Auburn University

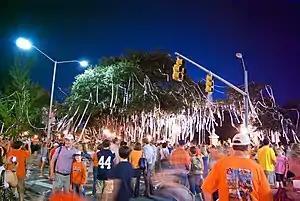
The Auburn tradition of rolling Toomer's Corner after a sports win

In 2010, Auburn defeated Oregon 22–19 in the 2011 BCS National Championship Game to secure the school's second national championship. The Tigers finished the season with a 14–0 record, including comeback wins over Clemson, South Carolina, Georgia, and Alabama. The Tigers trailed the Tide 24–0 in Tuscaloosa, but managed a 28–27 comeback victory in the 75th edition of the Iron Bowl. Auburn would again defeat South Carolina 56–17 in the 2010 SEC Championship Game, claiming the school's eleventh conference championship. The Tigers were led by head coach Gene Chizik, offensive coordinator Gus Malzahn, quarterback and Heisman Trophy winner Cam Newton, and defensive tackle and Lombardi Award winner Nick Fairley. In Malzahn's first season as head coach (2013), Auburn had two miraculous finishes in the final minute against Georgia and Alabama to win the SEC West. They went on to win the 2013 SEC Championship Game over Missouri and fell short in the 2014 BCS National Championship Game to the Florida State Seminoles 34–31 in Pasadena, California.